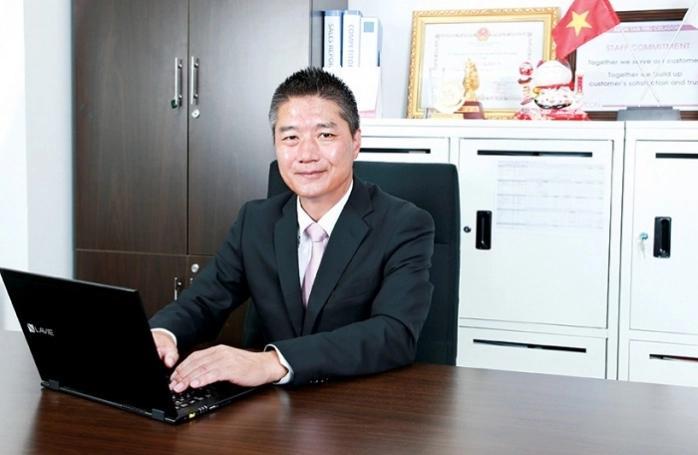
có một chiếc máy tính xách tay xuất hiện ở trên bàn làm việc